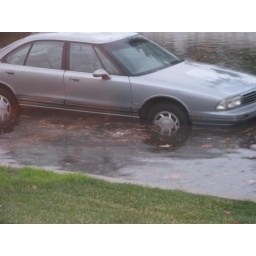
water level is above the bottom of the car doors. hope it's not flooded.